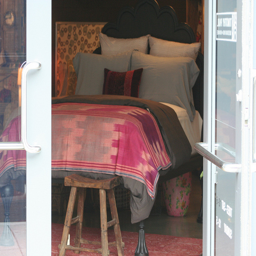
The view of a bedroom through an open door.
An open door of a furniture store showing a bed with a pink comforter.
A bed with a colorful quilt and grey pillows.
A bed is made inside of the building
A bed is pictured through a glass door opening.